Tusk (2014 film)

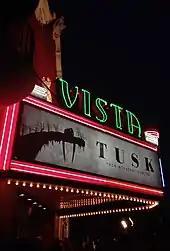
"Tusk" on the marquee of the Vista Theatre

"Tusk" had its world premiere on September 6, 2014, at the 2014 Toronto International Film Festival, where it was screened as part of Midnight Madness. It was named the first runner-up to the Midnight Madness People's Choice Award. It was screened in Los Angeles at the Vista Theatre on September 16, 2014, before its wide theatrical release on September 19.